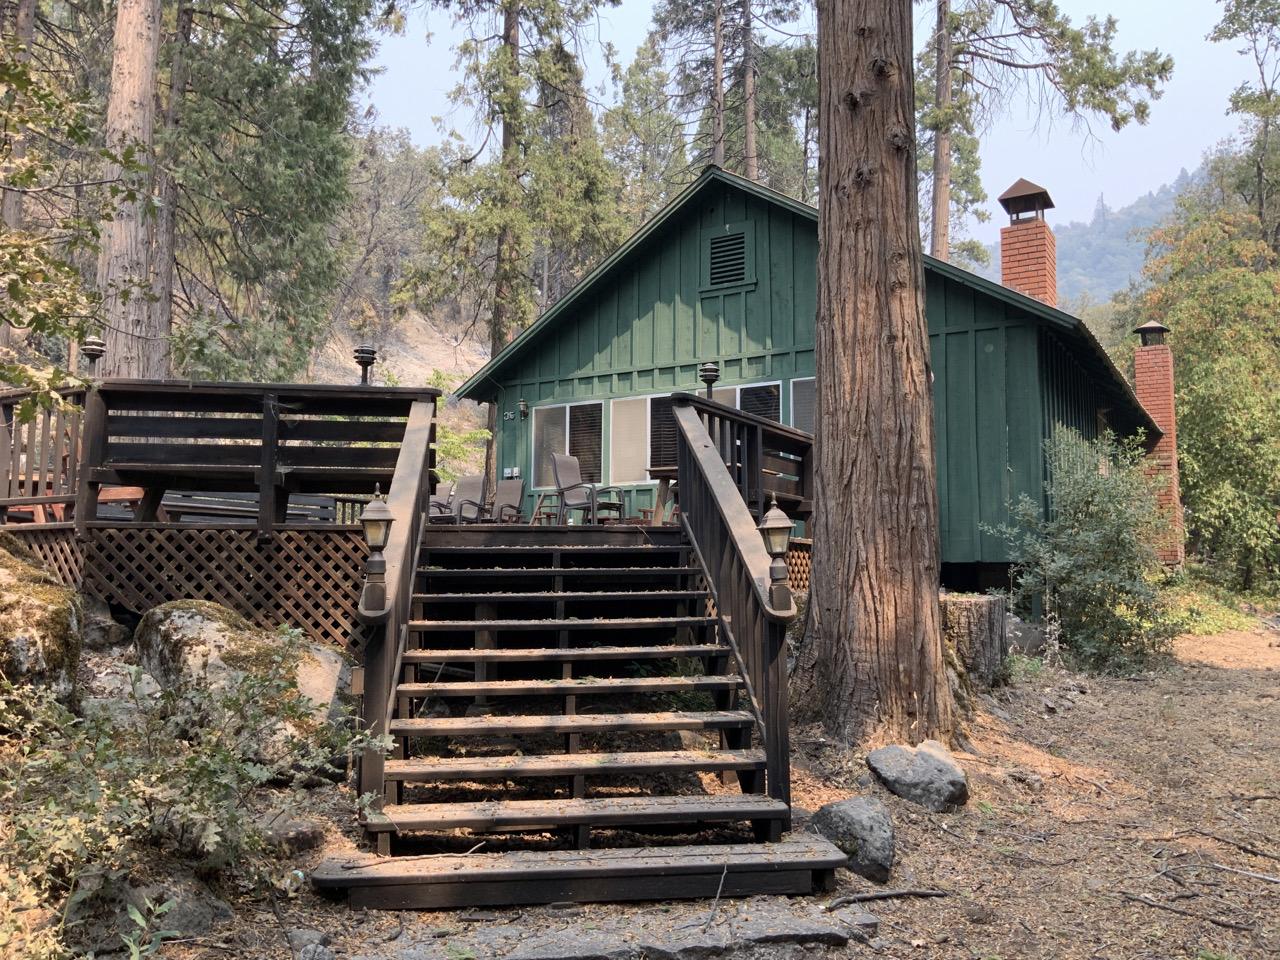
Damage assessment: no_damage